Aashiqui (2022 film)

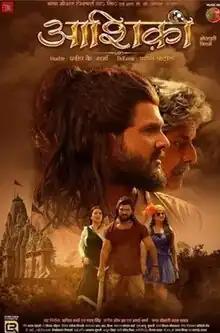

Aashiqui is a 2022 Bhojpuri-language action romance film directed by Parag Patil and produced by Pradeep K. Sharma under "Baba Motion Pictures". Written by Khesari Lal Yadav the film talks about social topics like untouchability and inter-caste marriage. It film stars Khesari Lal Yadav, Kunal Singh, Amrapali Dubey and Shruti Rao.